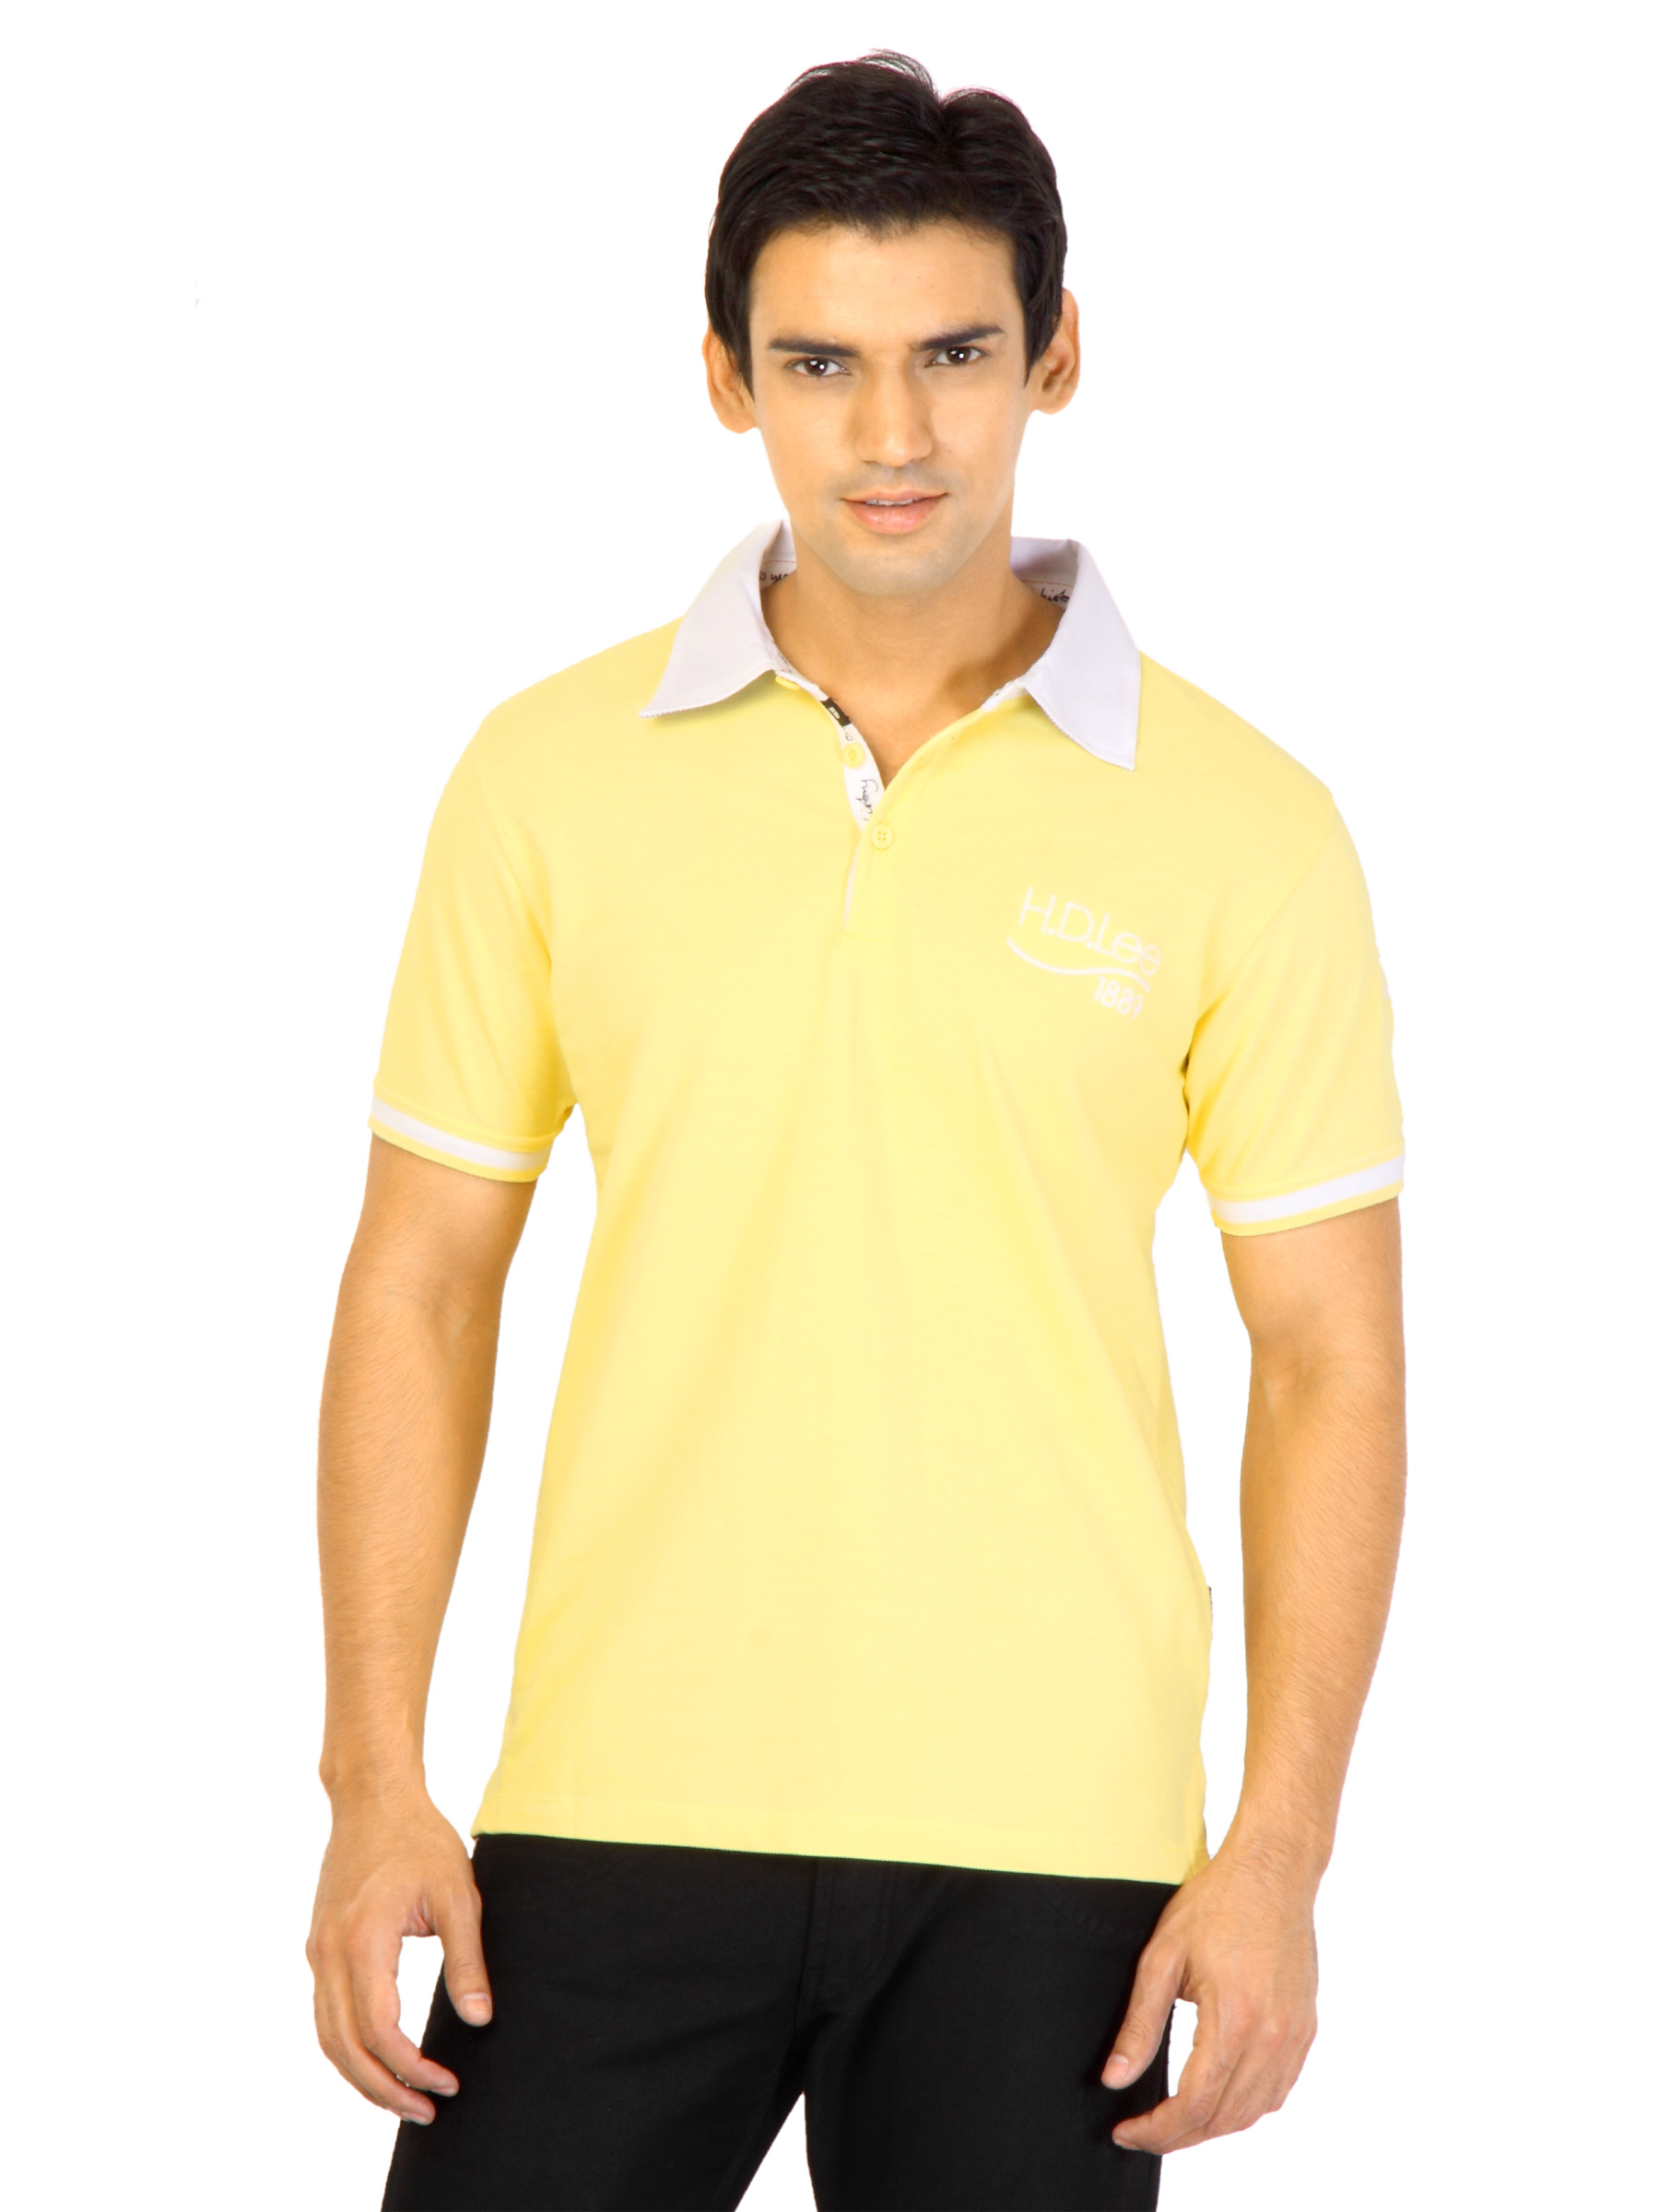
Lee Men Yellow Polo T-shirt
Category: Apparel / Topwear / Tshirts
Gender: Men
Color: Yellow
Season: Summer 2011
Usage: Casual